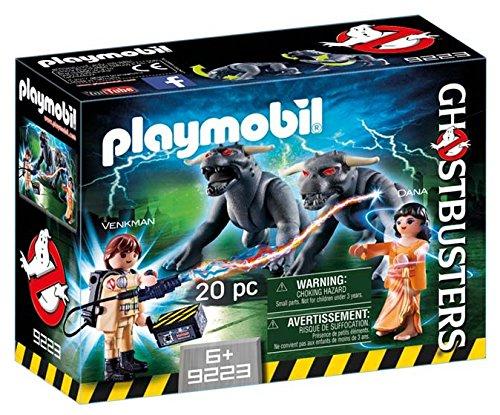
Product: PLAYMOBIL Venkman and Terror Dogs
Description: Watch as Ghostbuster Venkman uses his witty remarks to take on the Terror Dogs.
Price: $18.98
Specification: ProductDimensions:2.8x5.6x7.4inches|ItemWeight:1.12ounces|ShippingWeight:6.4ounces(Viewshippingratesandpolicies)|DomesticShipping:ItemcanbeshippedwithinU.S.|InternationalShipping:ThisitemcanbeshippedtoselectcountriesoutsideoftheU.S.LearnMore|ASIN:B01LYFTXRS|Itemmodelnumber:9223|Manufacturerrecommendedage:6-15years